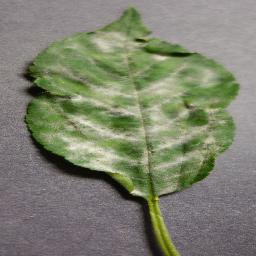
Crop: cherry
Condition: (including_sour)_powdery_mildew